Killing of Muhammad al-Durrah

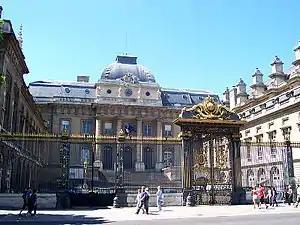
The appeal was heard in the Palais de Justice.

In response to claims that it had broadcast a staged scene, Enderlin and France 2 filed three defamation suits in 2004 and 2005, seeking symbolic damages of €1. The most notable lawsuit was against Philippe Karsenty, who ran a media watchdog, Media-Ratings. France 2 and Enderlin issued a writ two days later.